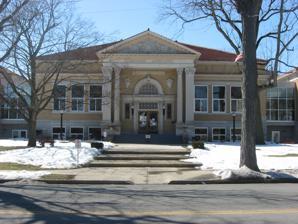
Building: Greenville Carnegie Library
Country: United States of America
Year built: 1901
United States historic place Carnegie Library and Henry St. Clair Memorial Hall U.S. National Register of Historic Places Front of the library Show map of Ohio Show map of the United States Location 520 Sycamore St. and W. 4th St., Greenville , Ohio Coordinates 40°5′57″N 84°37′59″W / 40.09917°N 84.63306°W / 40.09917; -84.63306 Area 4 acres (1.6 ha) Built 1901 Architect William S. Kaufman ; Howard & Morrison NRHP reference No. 80002986 Added to NRHP November 26, 1980 The Greenville Carnegie Library is a historic library on the edge of downtown Greenville , Ohio , United States .  A Carnegie library built for the community in the early 20th century, the library and an adjacent school building have been designated a historic site because of their landmark architecture. Early history Soon after F. Gillum Cromer became the superintendent of the Greenville city school system in 1888, he began to plan for the creation of a library for the city's students.  Financing for the library was largely dependent on the children of the city, who performed entertainments on Washington's Birthday ; the monies earned were used to pay for the books and for the upkeep of the library system.  As the library increased in size, it was decided to expand it and to open it to members of the public.  From 1892 to 1901, the library was housed in the basement of a store on Fifth Street. Construction In the spring of 1901, the city's board of education petitioned Andrew Carnegie to donate money for the expansion of the library.  In response, Carnegie offered $15,000 on the condition that the city pledge $1,500 annually for its support.  After examining the library system in Pittsburgh and consulting its head librarian, the board requested $25,000 and pledged $2,500 annually; Carnegie accepted this offer. After the board accepted bids on plans, the members discovered that the desired structure would cost nearly $30,000 and ordered a revision of the plans; however, when this news reached prominent local businessman Henry St. Clair, he requested that the revision be cancelled and pledged sufficient funds for the building as originally planned. St. Clair's wish having been granted, the library's cornerstone was laid on October 30, 1901, and construction was completed on March 19, 1903; the structure had cost $31,177.50. Architecture The Carnegie Library is a rectangular building approximately 90 feet (27 m) long, 70 feet (21 m) wide, and two stories tall.  Brick walls, trimmed with oolite , rest on a foundation of Bedford limestone , and the structure is topped with a roof of red tiles .  The floors are decorated with multiple frescoes and mosaics , and many stained glass windows illuminate the interior.  Patrons are served with marble -finished restrooms on both floors.  At the time of construction, the library was ornamented with statues and elaborate wooden panelling. Memorial Hall Front of the St. Clair Memorial Hall Following Henry's St. Clair's death on October 7, 1908, the city benefited greatly from his will — $100,000 was to be given to the city's board of education for the erection and maintenance of an assembly hall for the use of the city schools.  Board members soon voted to build this hall adjacent to the Carnegie library; as the 1868 high school already occupied this location, the entire building was moved a short distance to the south in the summer of 1909.  Excavation for the new assembly hall commenced in the spring of 1910, and the cornerstone was laid on June 30.  Large crowds attended the laying ceremony; an orator from the Grand Lodge of Ohio was the primary speaker, and members of the leading families of Darke County provided patriotic music. After a long period of construction, the building was dedicated on May 3, 1912, and given the name of "Henry St. Clair Memorial Hall."  While the construction of the hall and the removal of the high school had cost $135,000, the board of education was not left impoverished; St. Clair's widow compensated the board for the extra expenses.  The finished structure, built of brick and stone in a manner similar to the library, featured a large auditorium and a range of classrooms for the city's students. Soon after construction was completed, the building was opened to the community for events such as political gatherings, religious conventions, and Chautauquas . Recognition In 1980, the library and memorial hall were listed on the National Register of Historic Places for their architectural significance.  Approximately 4 acres (1.6 ha) of land around the buildings were included in the area designated as historic; much of which has been part of a park created during the process of moving the city high school. References